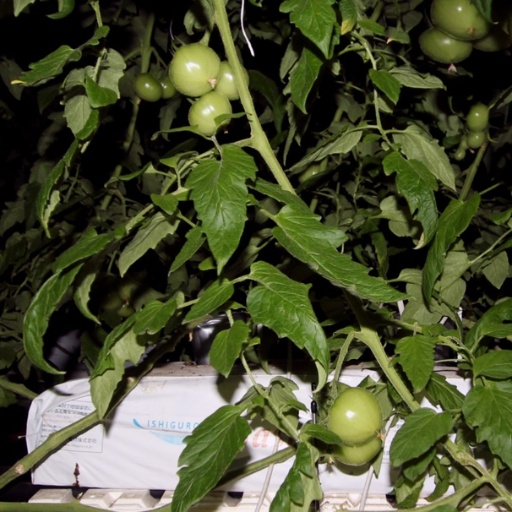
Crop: tomato